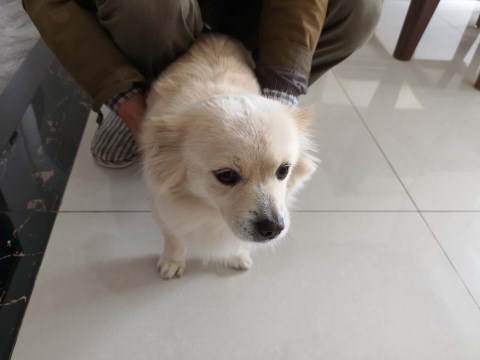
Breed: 3336-n000121-chinese_rural_dog